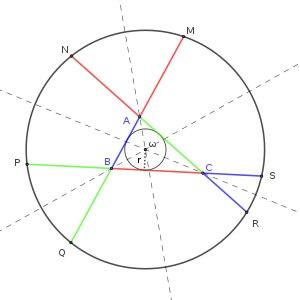
Le cercle de Conway d'un triangle est le cercle passant par les extrémités des segments obtenus en prolongeant chaque côté du triangle,